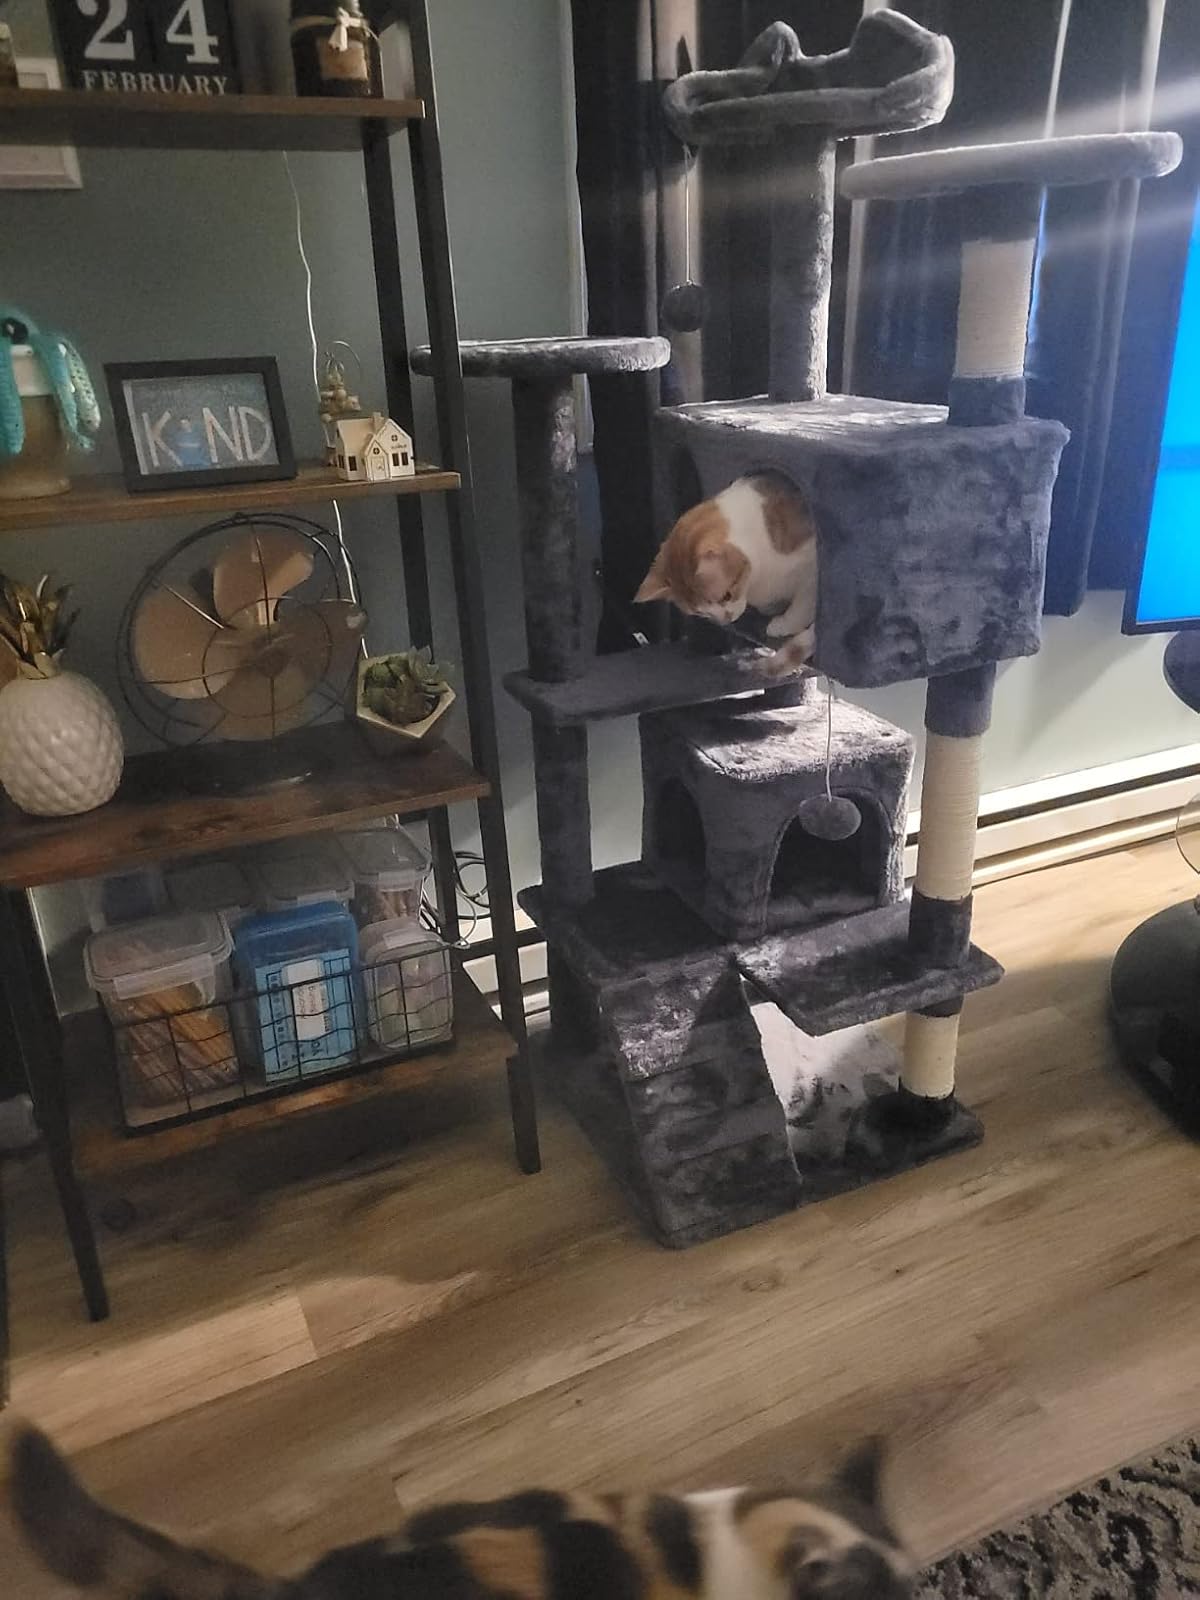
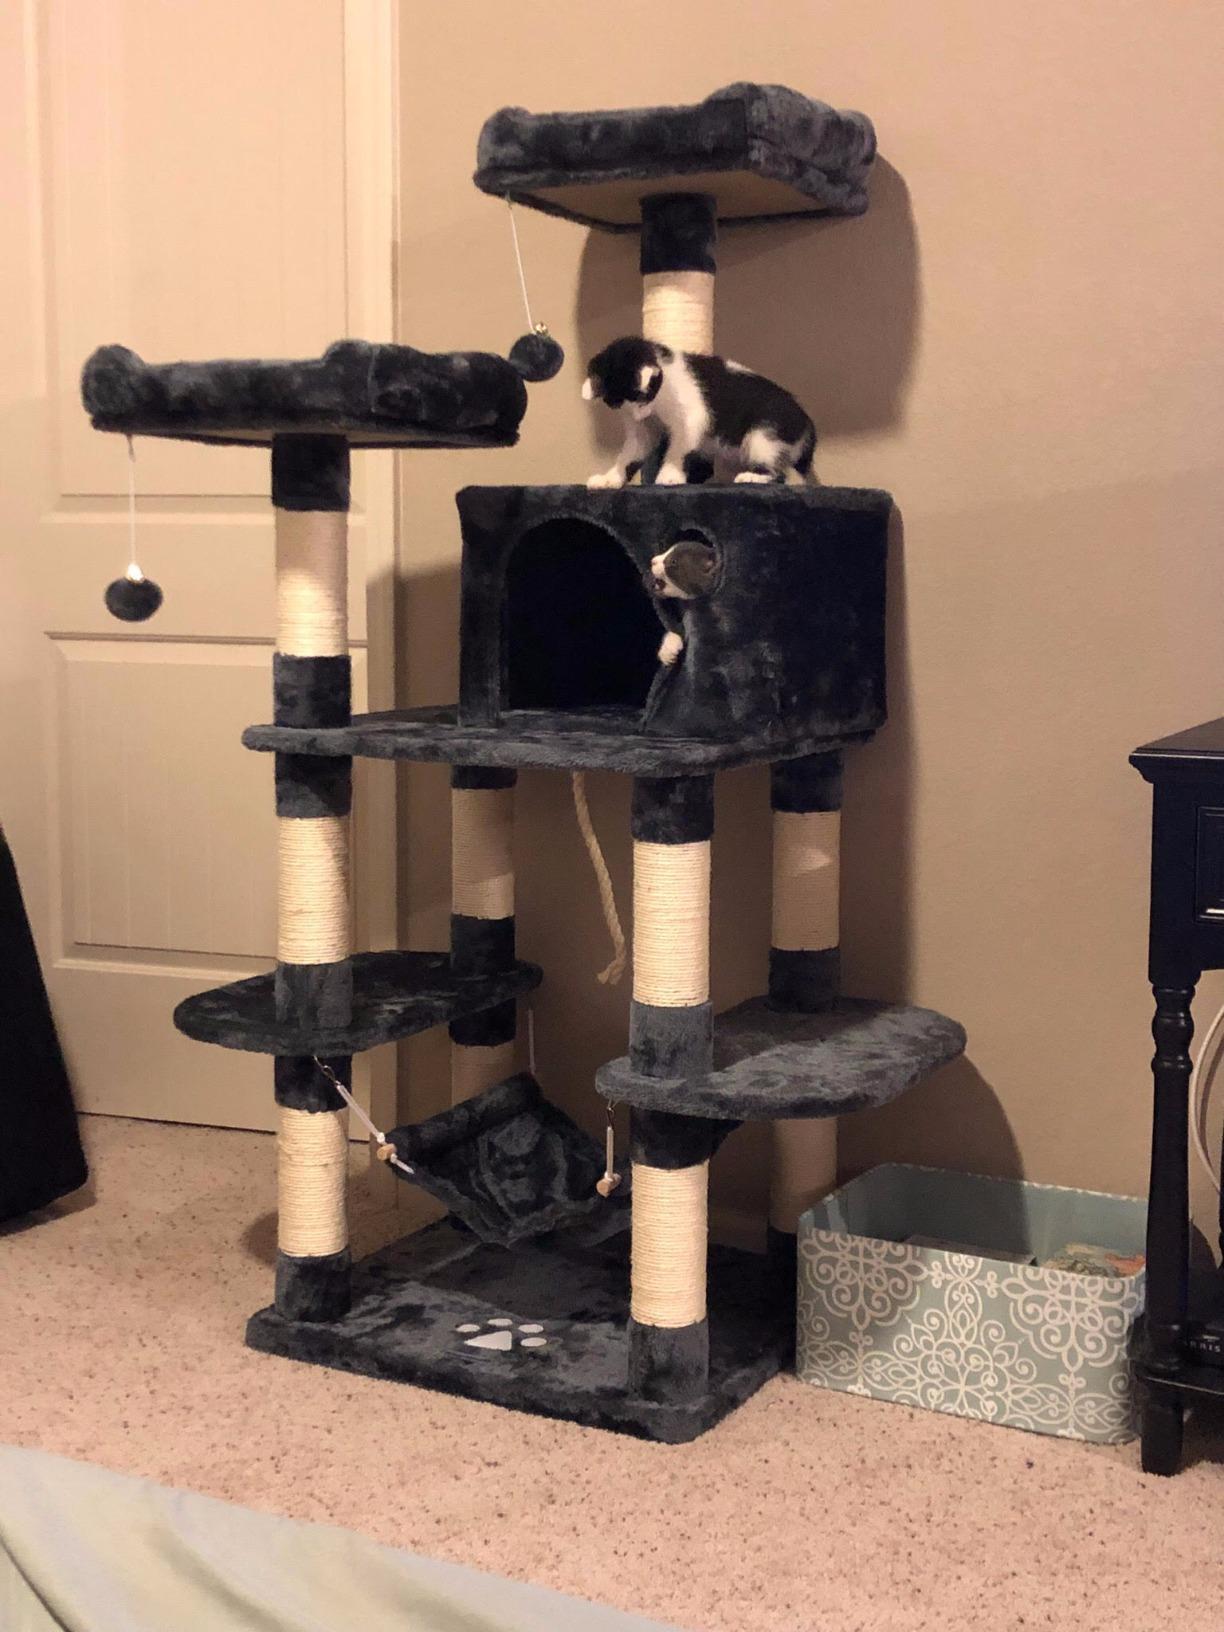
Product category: items_cat tree
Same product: no